Jiang Ziya

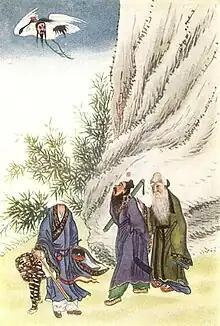
Jiang Ziya at Kunlun

After King Wen died, his son King Wu, who inherited the throne, decided to send troops to overthrow the King of Shang. But Jiang Taigong stopped him, saying: "While I was fishing at Panxi, I realised one truth – if you want to succeed you need to be patient. We must wait for the appropriate opportunity to eliminate the King of Shang". Soon it was reported that the people of Shang were so oppressed that no one dared speak. King Wu and Jiang Taigong decided this was the time to attack, for the people had lost faith in the ruler. The bloody Battle of Muye then ensued some 35 kilometres from the Shang capital Yin (modern day Anyang, Henan Province).